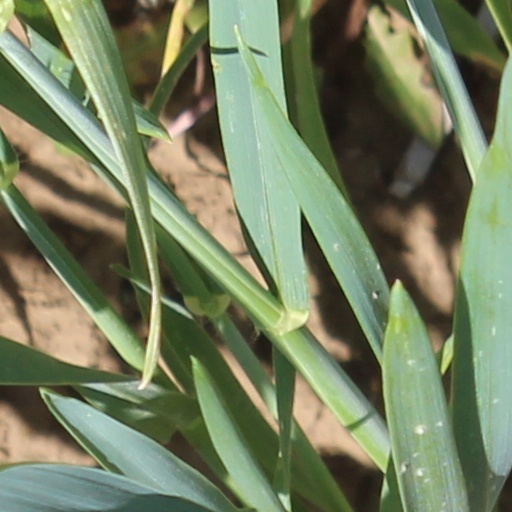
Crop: wheat